Jackfield Tile Museum

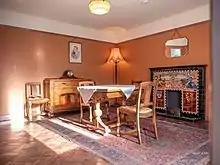
The 1930s living room tiled period setting at the museum

Jackfield Tile Museum is a museum which presents the history of the British decorative tile industry between 1840 and 1960, the period in which this factory and that of Maw & Co nearby played an important part in this industry. The museum lies in the village of Jackfield, near Broseley, on the south bank of the River Severn in the Ironbridge Gorge, in Shropshire, England. It is located within a World Heritage Site, the birthplace of the Industrial Revolution. It is one of the ten Ironbridge Gorge museums administered by the Ironbridge Gorge Museum Trust.